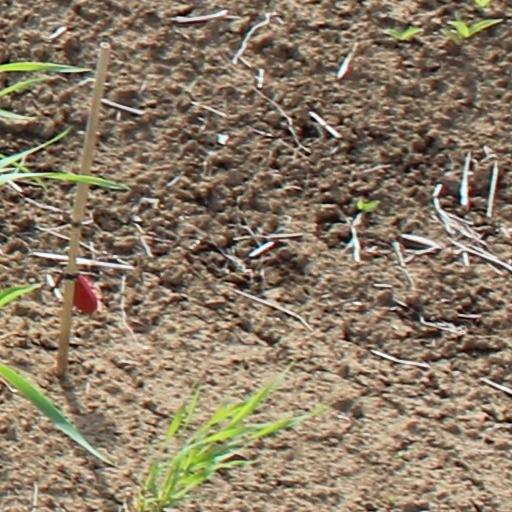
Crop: wheat